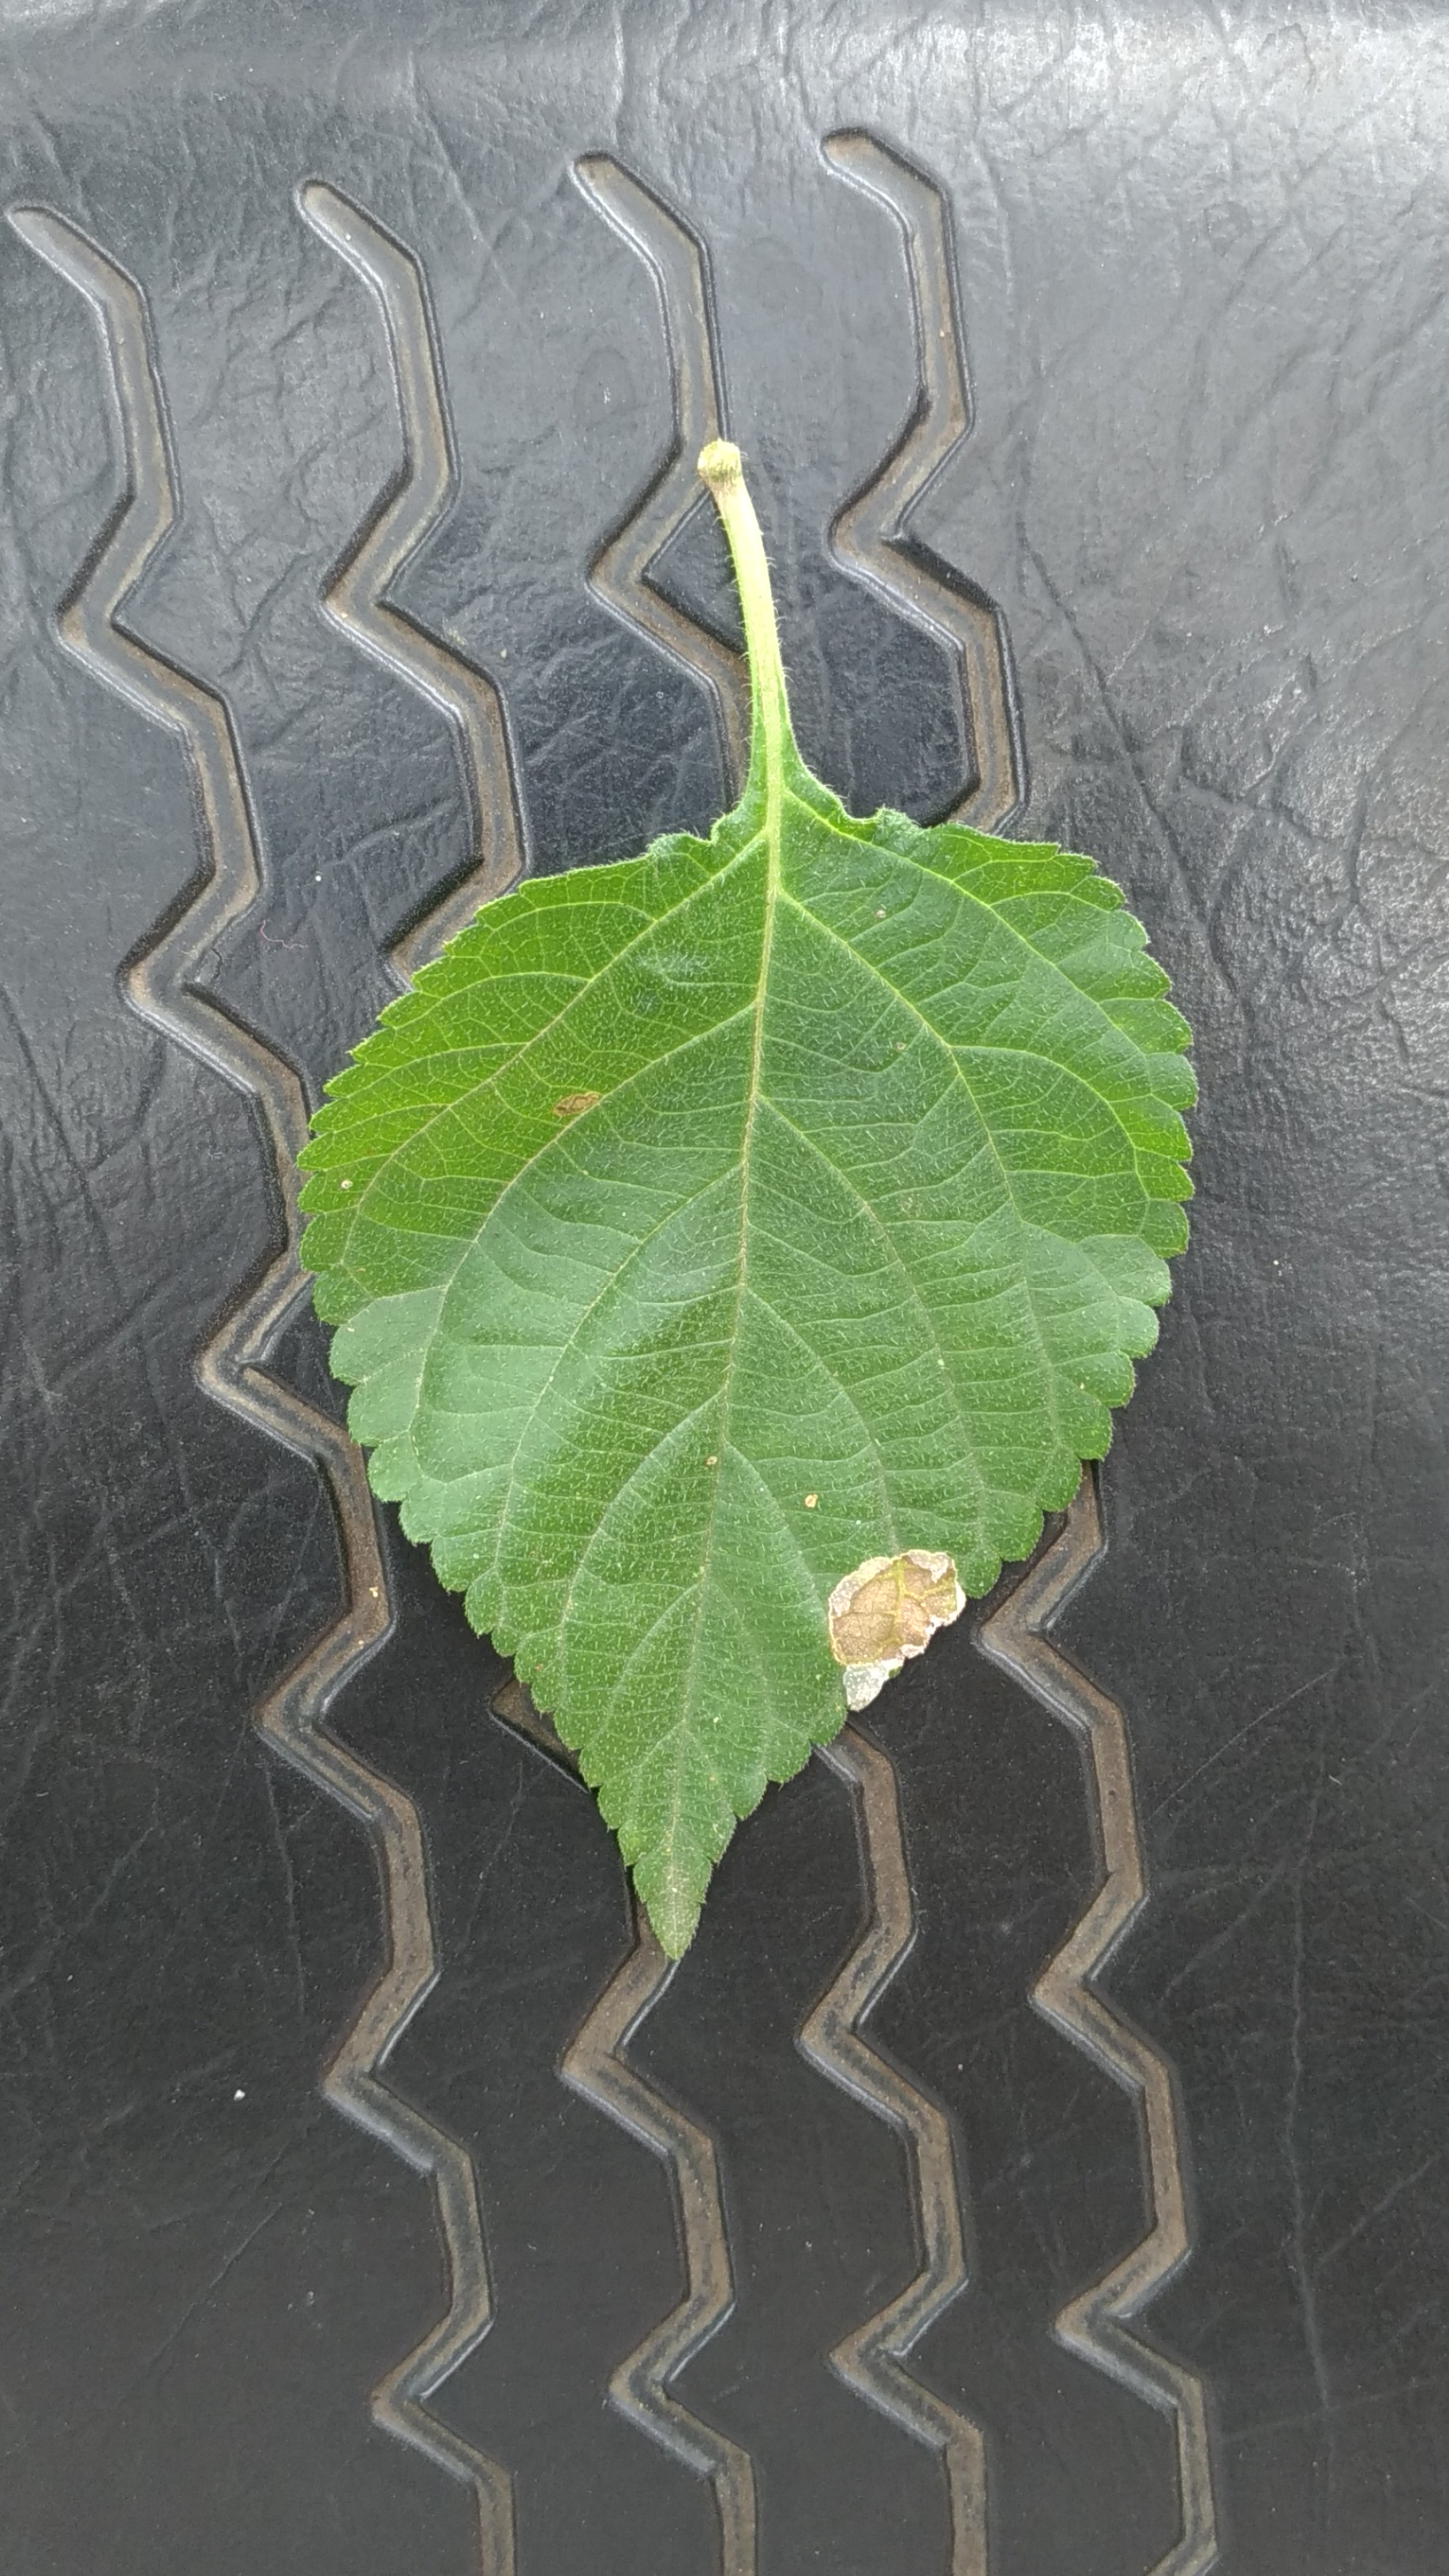
Plant: Lantana